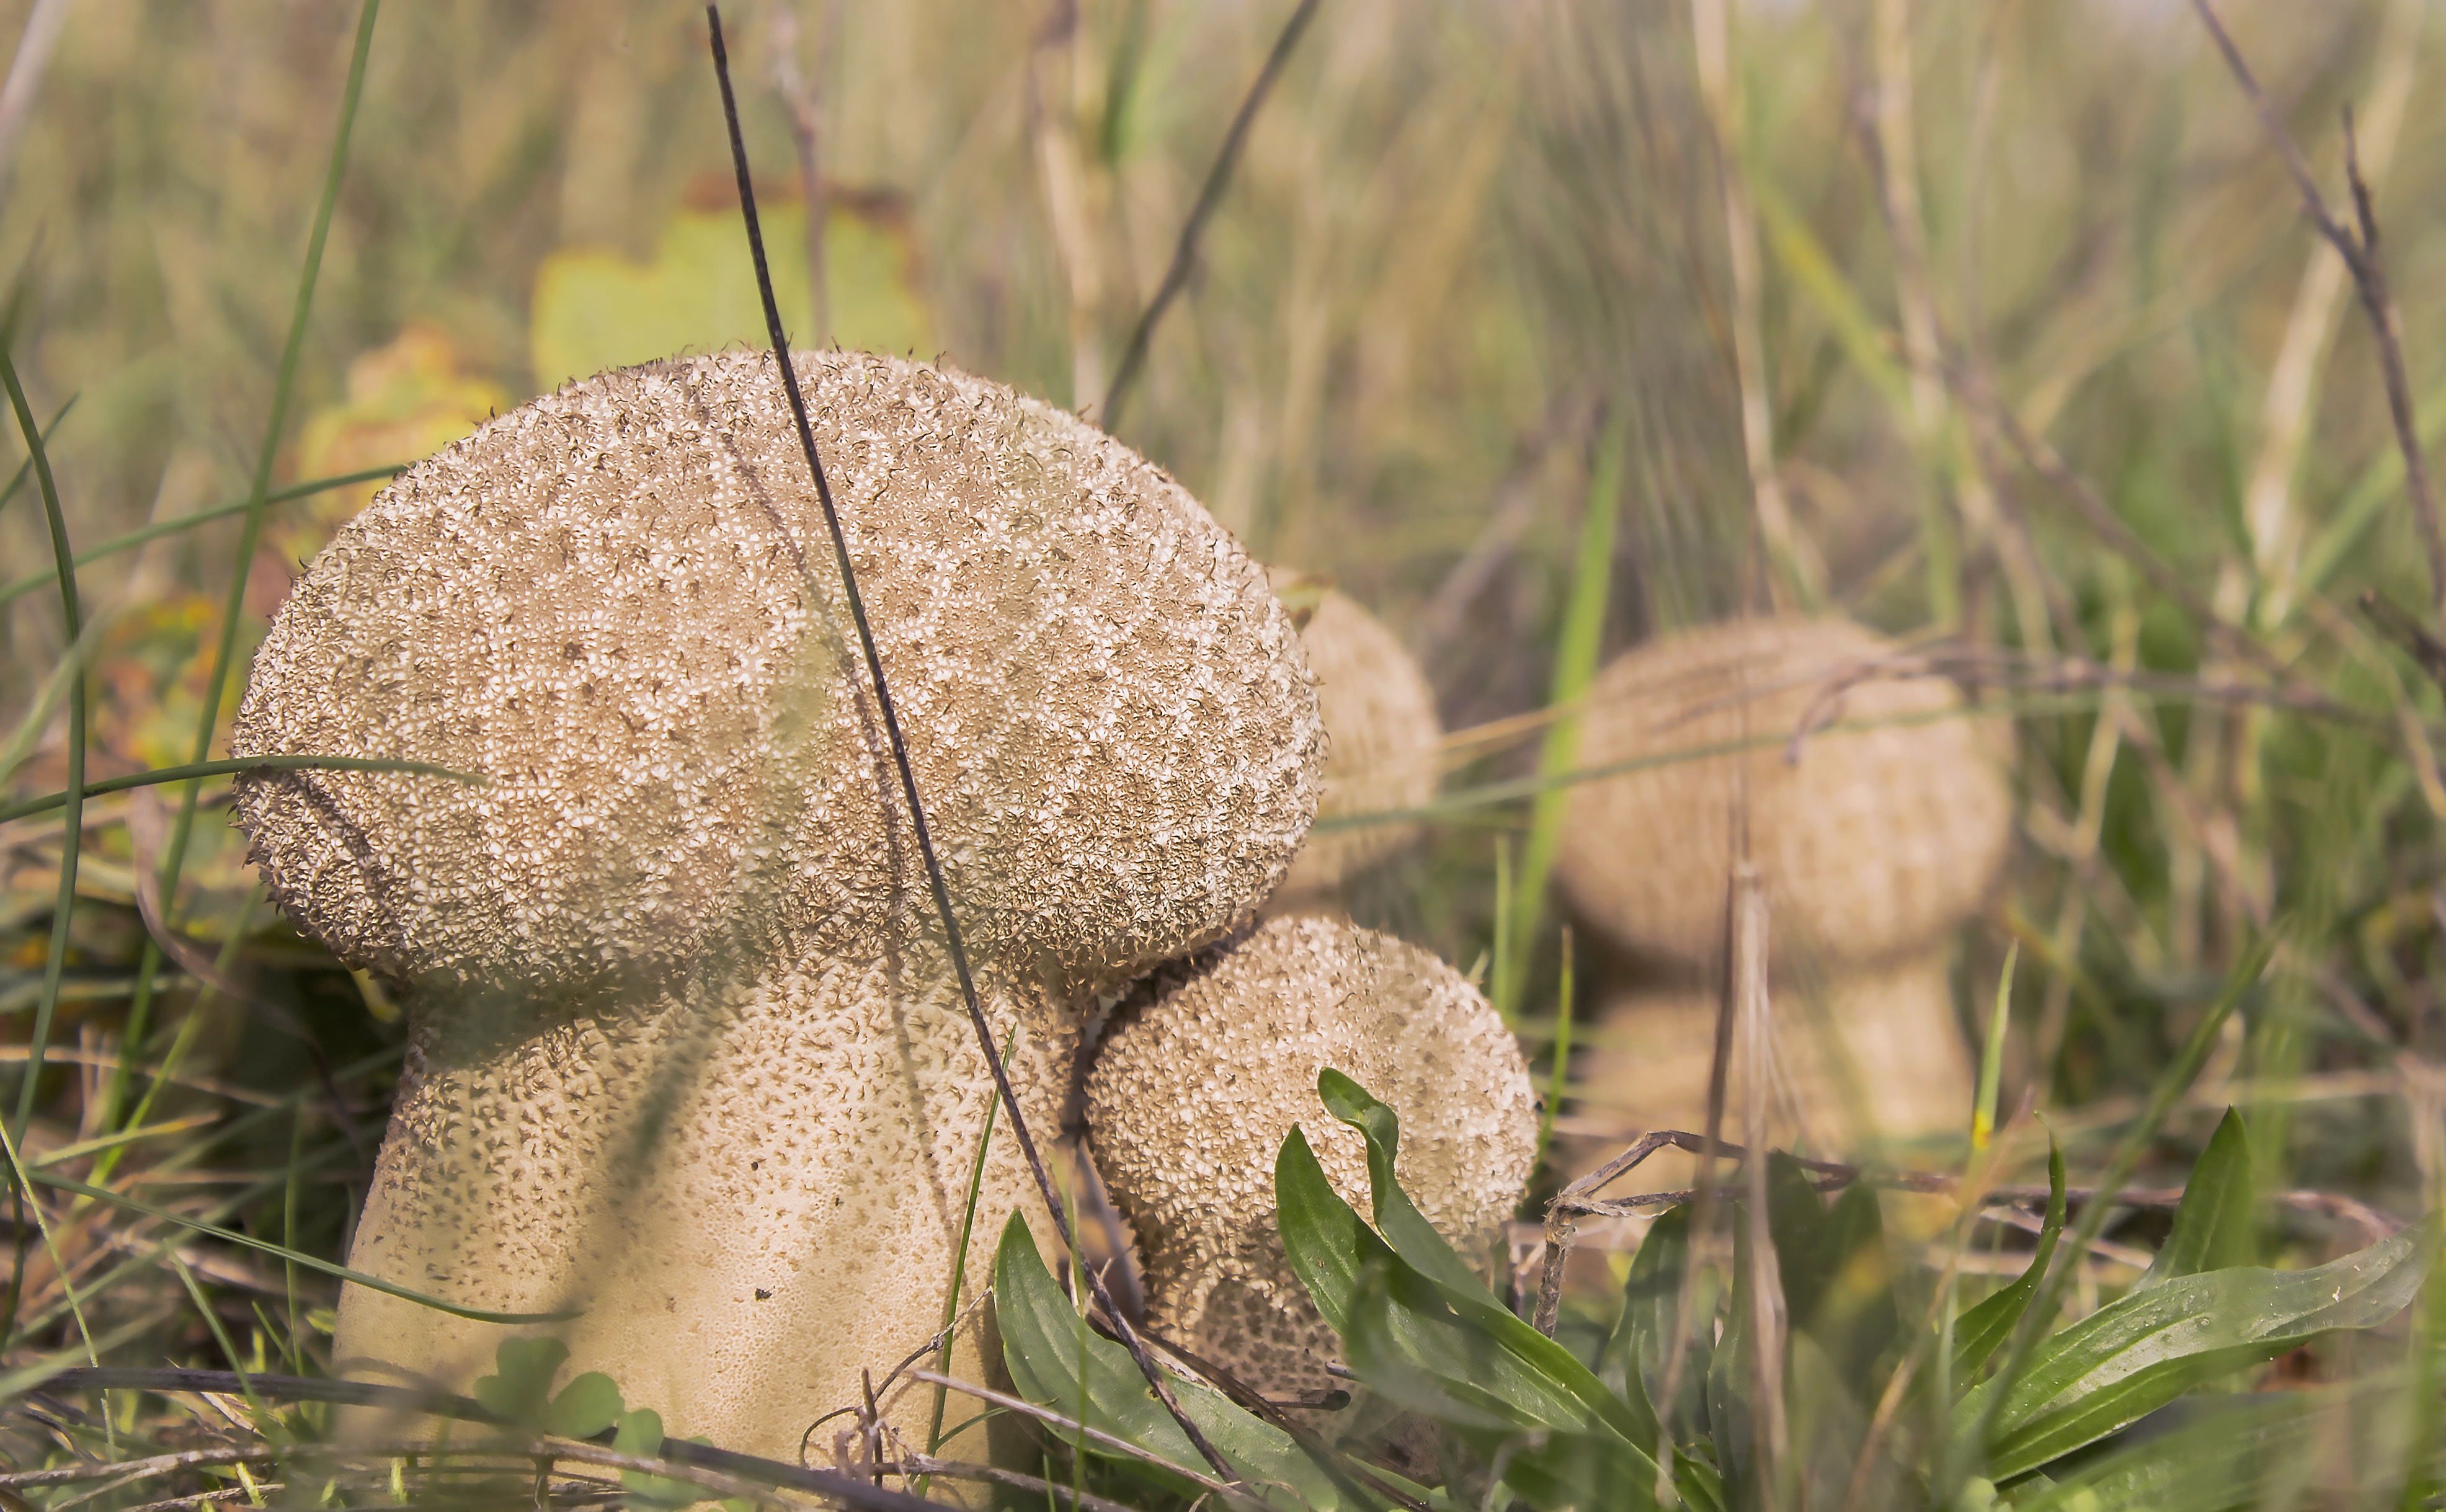
nature, forest, grass, plant, meadow, prairie, flower, wildlife, autumn, botany, mushroom, flora, fauna, weed, close up, fungus, woodland, habitat, bolete, macro photography, edible mushroom, natural environment, grass family, penny bun